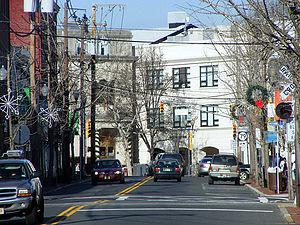
La ville de Freehold est le siège du comté de Monmouth, situé au centre de l'État du New Jersey aux États-Unis. Au recensement de 2010, elle compte 12 052 habitants.